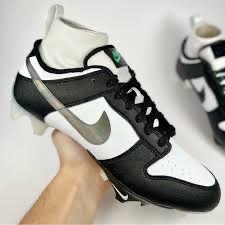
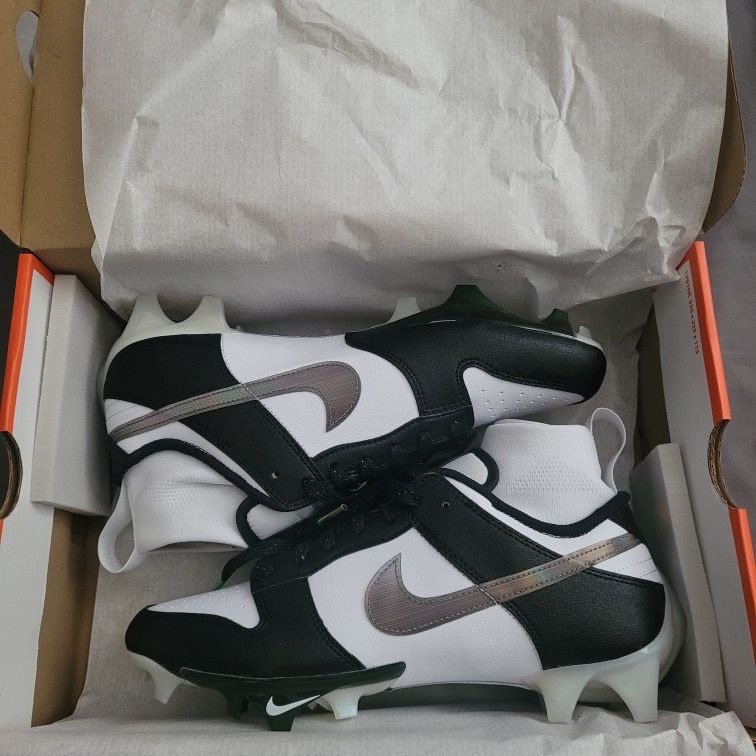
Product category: misc
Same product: yes